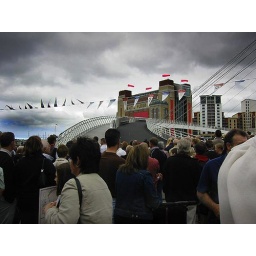
The 'Blinking Eye' Millennium bridge closing after letting a ship through. Baltic art gallery in background.